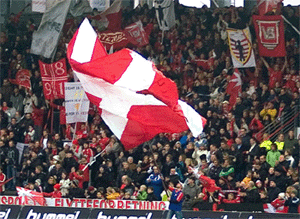
Vejle Boldklub / Historie / 1950’erne: Et gyldent årti
VB vs. Brøndby
Vejle Boldklub er en dansk fodboldklub fra Vejle, der spiller i den næstbedste danske fodboldrække, 1. division. Klubben blev grundlagt som cricketklub i 1891 og begyndte først som fodboldklub i 1902. I 1922 flyttede klubben ind på Vejle Stadion.